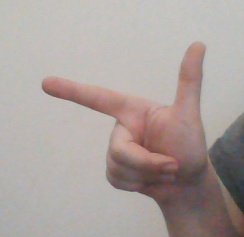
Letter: yaa